Vught

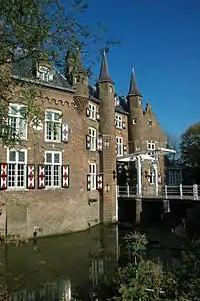
"Maurick" Castle

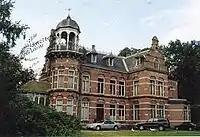
Zionsburg, Vught

Just outside the town border lies the lake "IJzeren Man" (literally 'Iron Man'). It was named after the machine that dug it in the years 1890 to 1915 for sand used as fill for the expansion of the nearby city of 's-Hertogenbosch. The lake is about 2 kilometers long, has a small island and is now mainly used for recreation.